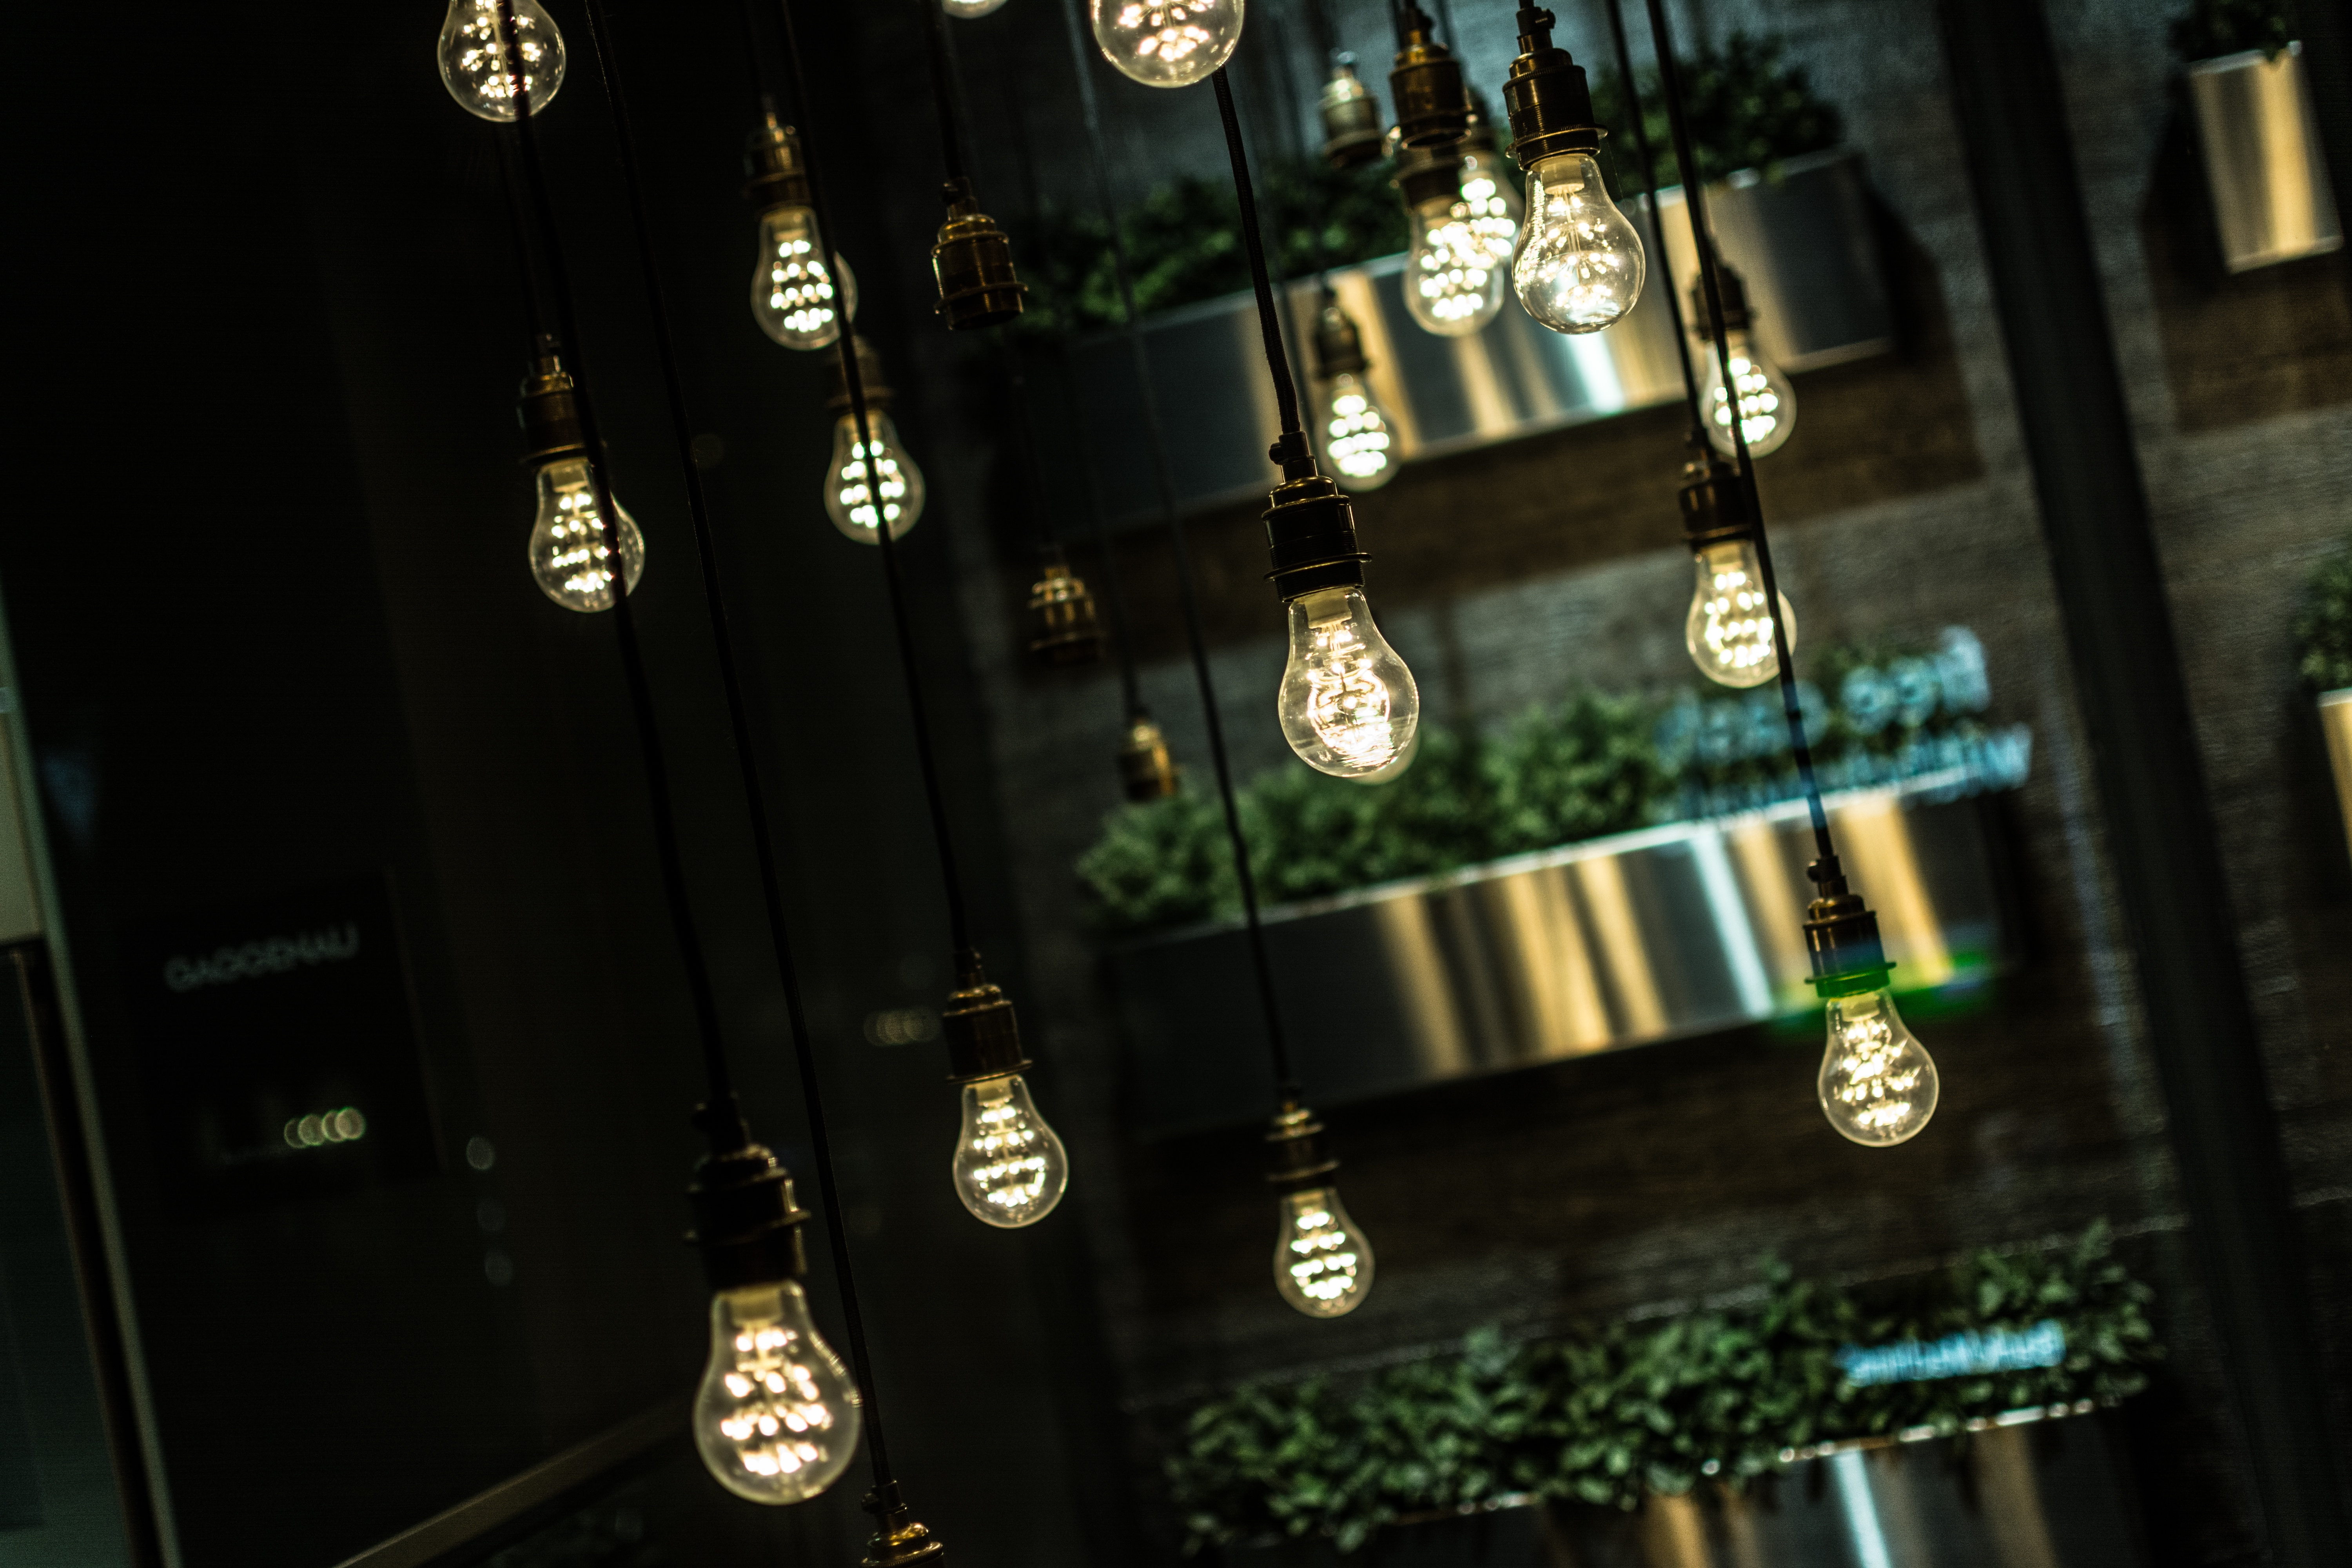
night, building, screenshot